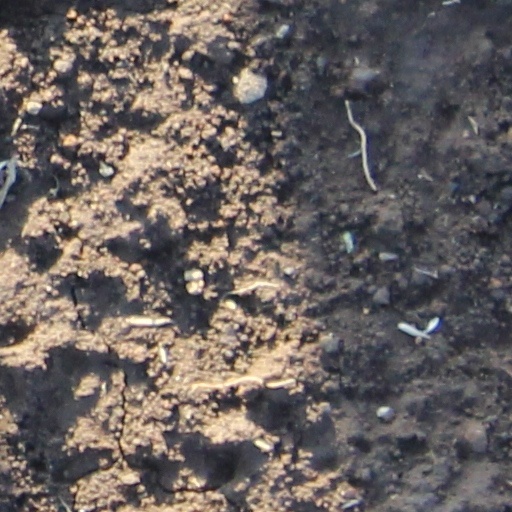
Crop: wheat